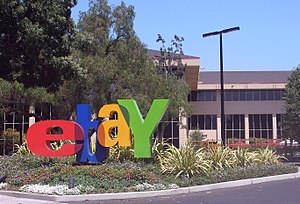
Silicon Valley / Bemærkelsesværdige firmaer
eBay
Silicon Valley er den sydlige del af San Francisco Bay Area i det nordlige Californien i USA. Oprindeligt refererede navnet til regionens store antal af Silicium chipinnovatører og fabrikanter, men det blev efterhånden en henvisning til alle de højteknologiske firmaer i området.